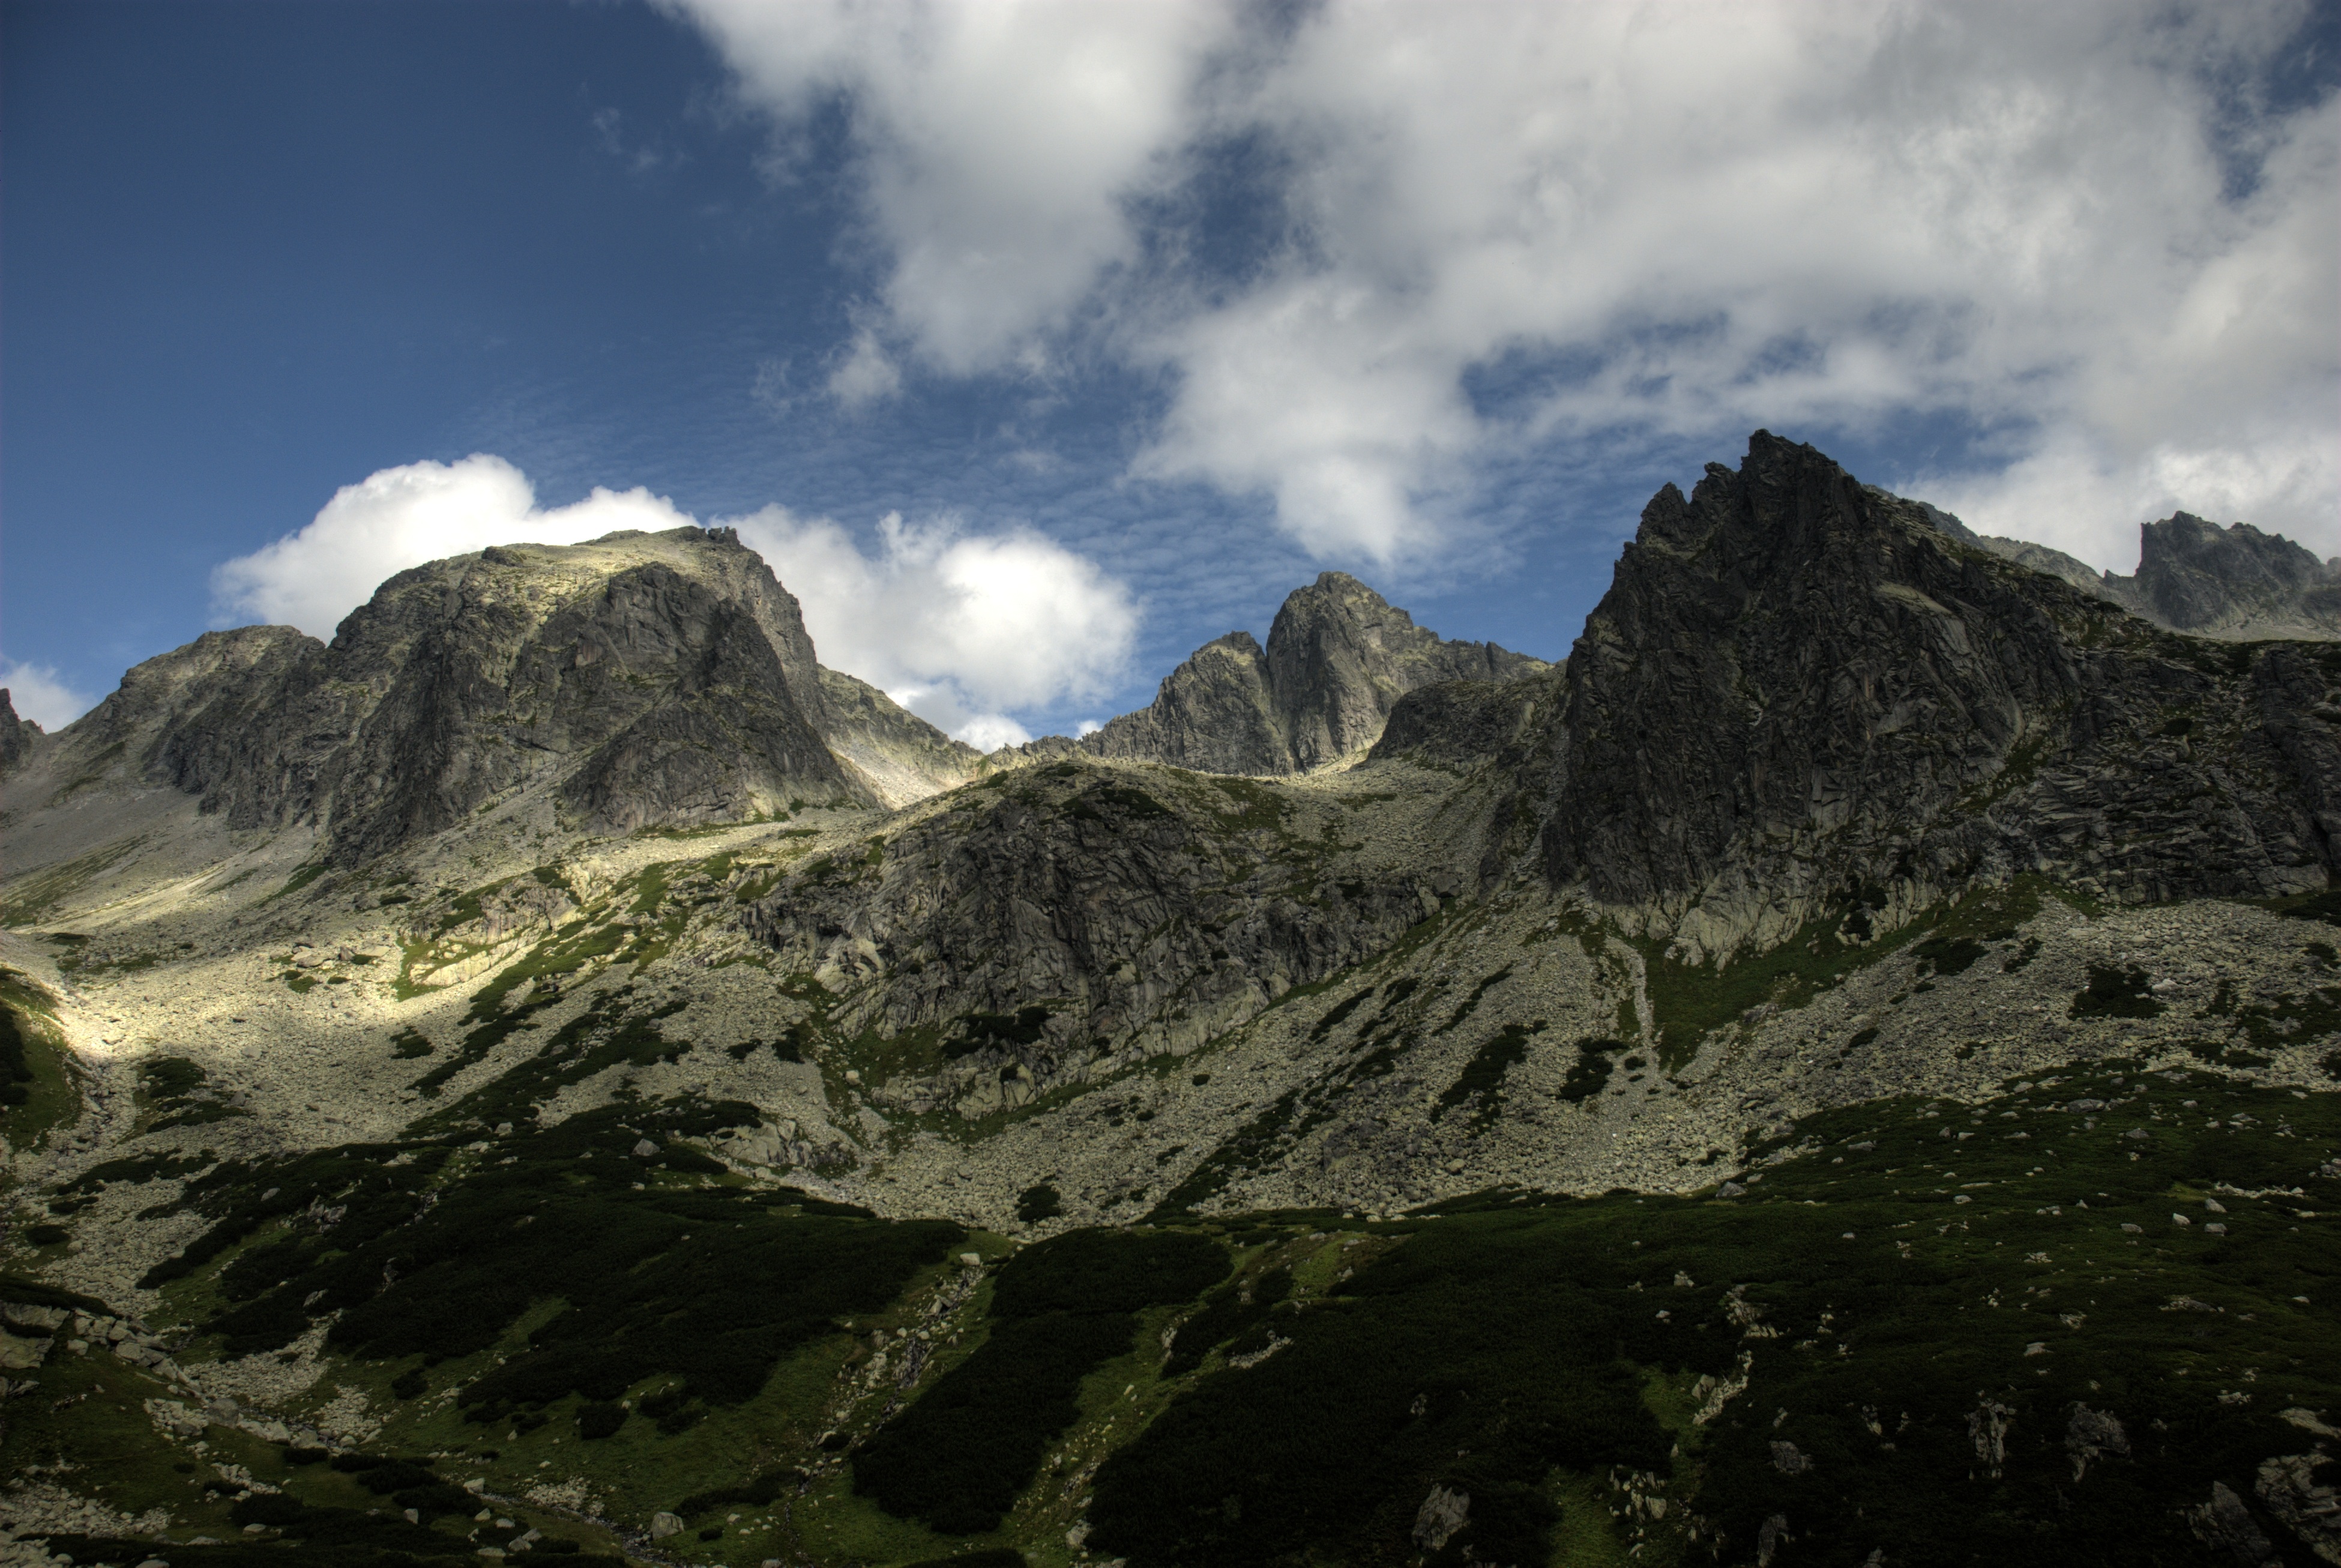
landscape, nature, rock, wilderness, walking, mountain, cloud, sky, hill, adventure, view, valley, mountain range, holiday, tourism, highland, terrain, ridge, summit, top view, rocks, mountains, alps, plateau, fell, top, tatry, slovakia, landform, the high tatras, mountain pass, the slovak tatras, geographical feature, mountainous landforms